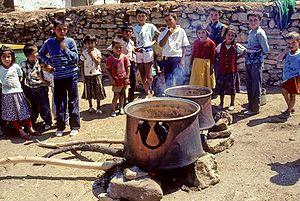
Le boulghour, appelé aussi boulgour, borghol, bourghol ou burghul, est un sous-produit du blé dur débarrassé du son qui l'enveloppe, précuit à la vapeur, séché et enfin concassé.